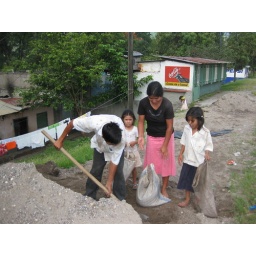
This family had to carry the sand from the road in bags down the hill to the site of the new house.